Ratha Saptami

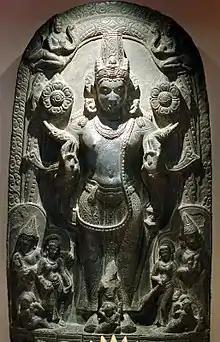
Surya, the sun god

Vishnu, in his form as Surya, is usually worshipped on this day. Usually, Rathasapthami begins in households with a purification bath (bathing is also done in a river or sea) by holding several Ekka ("Calotropis Gigantea") leaves on their head while bathing and chanting a verse which is supposed to invoke the benevolence of the deity in all that one indulges in during the rest of the year. Argyam or (Tharpanam) (water held in the palms) is offered to the sun god on this day while chanting hymns are performed to the sun god. It also involves doing a "puja" with the ritual Naivedhya (food offering to God), and offering of flowers and fruits. Important prayers offered to the Sun god on this occasion are the Adityahridayam, Gayathri, Suryashtakam, Surya Sahasram namam. The preferred time for the pooja is within one hour after sunrise. In places like Mysore and Melkote, ceremonial processions carry the Surya Mandala - the icon of Surya.